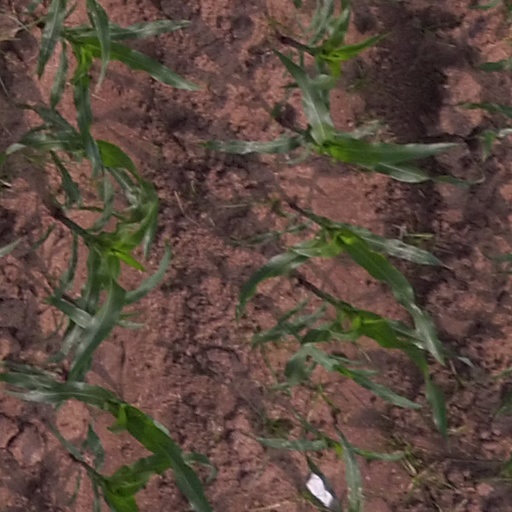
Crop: maize; corn